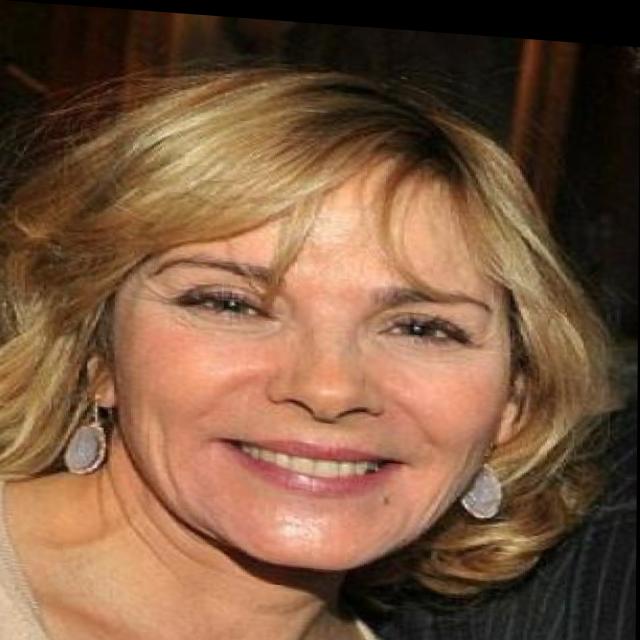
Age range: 45-64